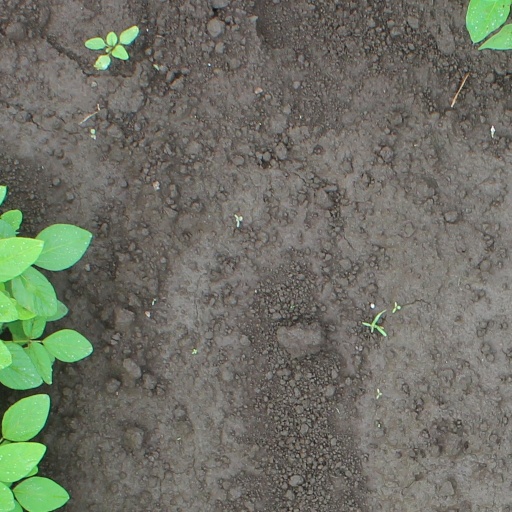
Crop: soybean